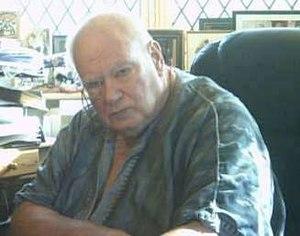
Cette liste regroupe les personnes nées à Londres.
Patrick Alfred Caldwell-Moore est un astronome amateur britannique. Il est surtout reconnu comme un spécialiste de l'observation de la Lune. Il a par ailleurs créé un catalogue astronomique qui porte son nom.